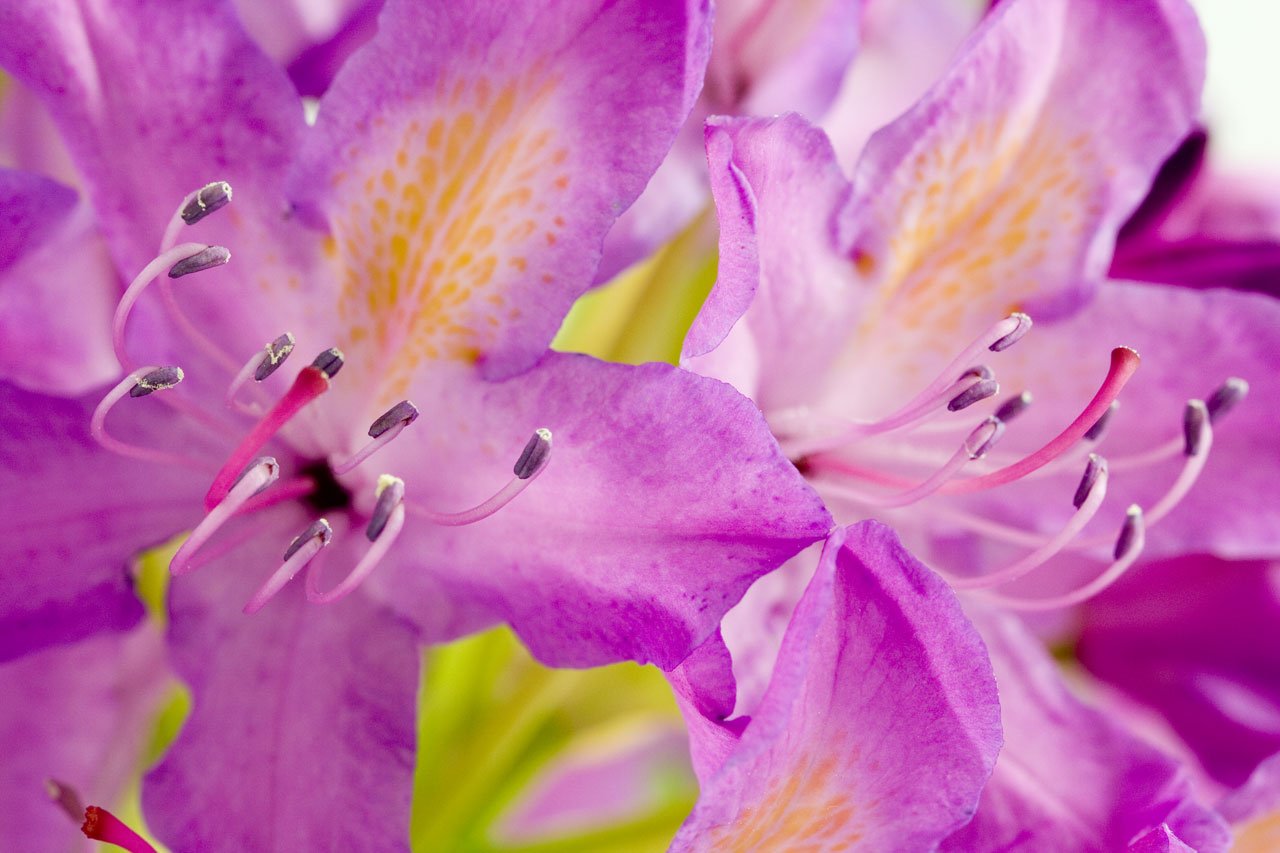
blossom, plant, photography, flower, purple, petal, rose, macro, pink, flora, close up, shrub, pistil, rhododendron, beautiful, lily, perfume, macro photography, flowering plant, woody plant, land plant